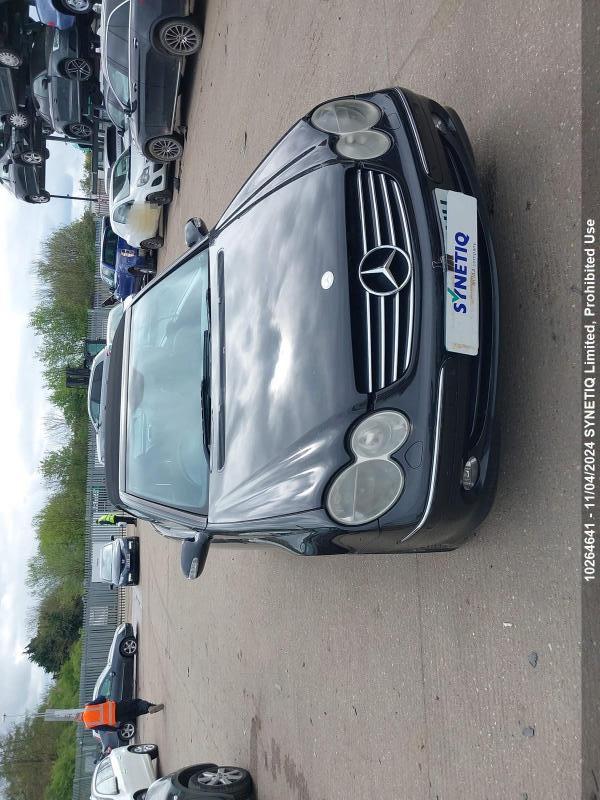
Aucun dommage détecté.
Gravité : aucun